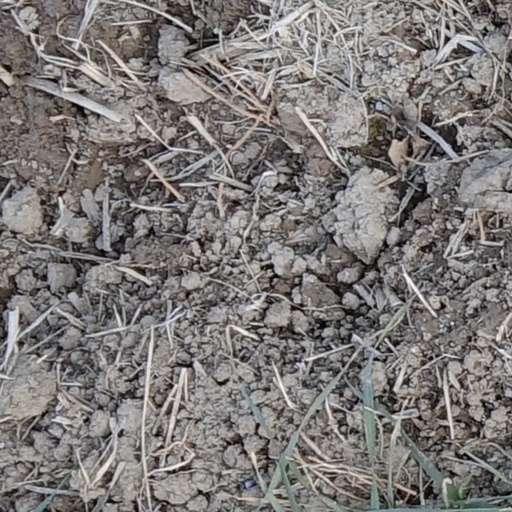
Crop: wheat